Mortons House Hotel

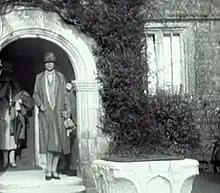
Ruth Cavendish-Bentinck at Mortons House in the 1920s

In the 1890s William Augustus Rixon, an artist, and his wife Lady Julia Bolton were tenants of the house. While he lived there William made several paintings around Corfe Castle. One of them showing the village street in 1891 can be seen at this reference. The most notable tenants were the Cavendish-Bentincks who were residents from 1898 until 1933. (William George) Frederick Cavendish Bentinck was the son of George Cavendish-Bentinck. He was educated at the University of Cambridge and became a lawyer. In 1887 he married Ruth St. Maur and the couple had five children two of whom became the 8th and 9th Dukes of Portland.